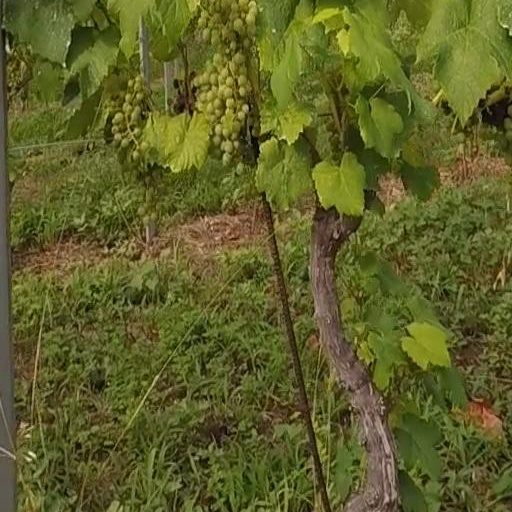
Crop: grape